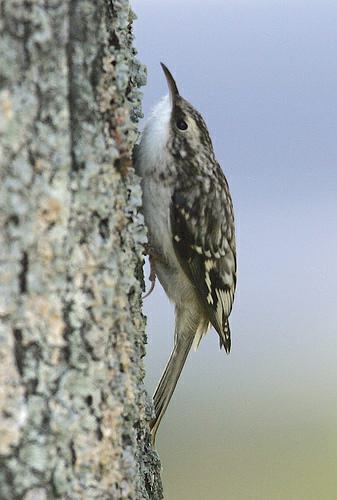
A photo of a brown creeper